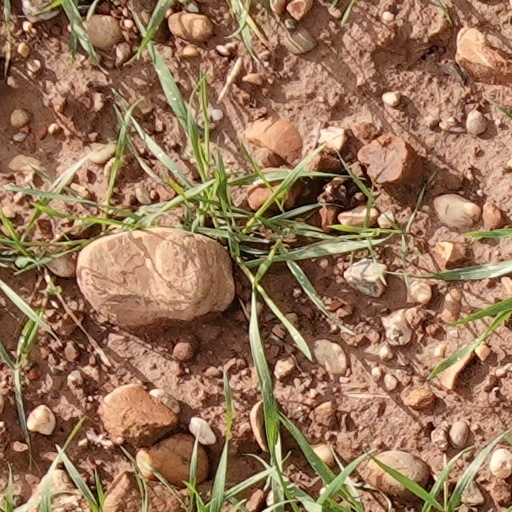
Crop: wheat